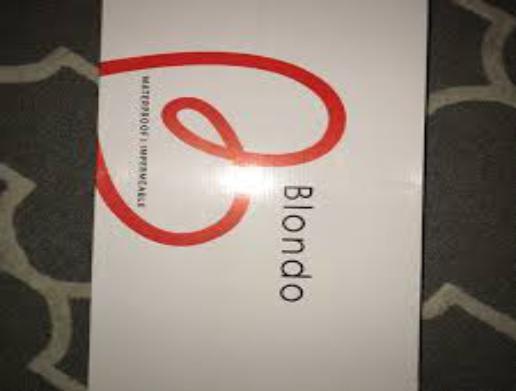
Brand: Blondo
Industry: Clothes